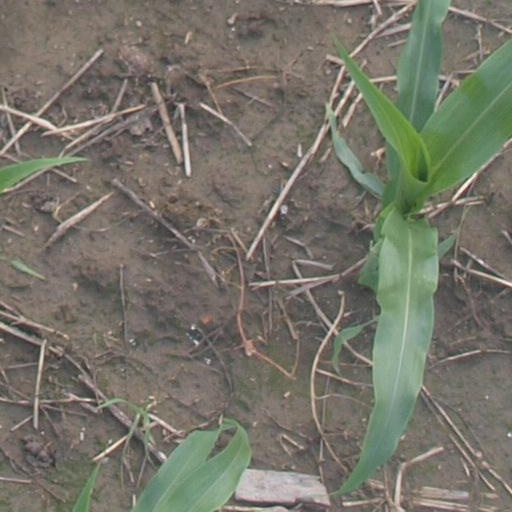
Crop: maize; corn